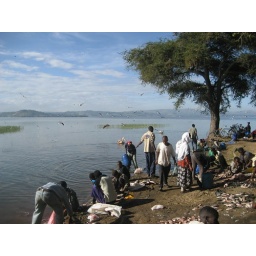
These fishermen bone the fish and wash it in the lake before selling it.